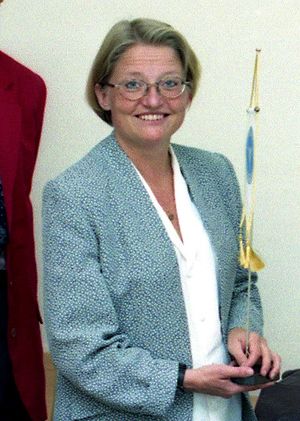
Døde i 2003 / September
Døde i 2003 er en liste over notable personer, der er afgået ved døden i 2003.